Columbus College of Art and Design

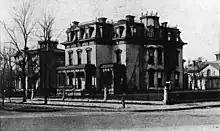
Monypeny Mansion

In his will, Francis Sessions left his house to serve as a space for the gallery and also left a large sum of money to build a better space for the gallery and for the continuation of the Columbus Art School. The school moved two more times before 1914, when it moved into the Monypeny Mansion next to the Sessions House. In 1923, the school, which had been run by the Columbus Art Association but funded by the gallery, merged into one board. Through this merger, the Columbus Art Association became extinct, and the trustees of the gallery created a school committee board. Among the faculty at this time was painter Alice Schille.